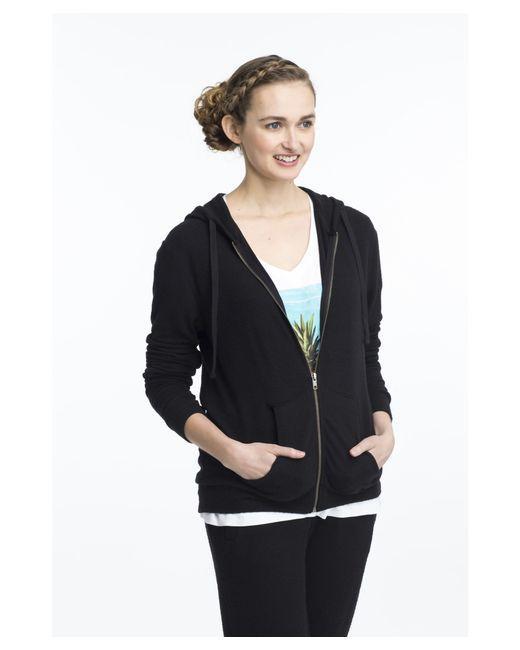
Stylische Winterjacke für Damen